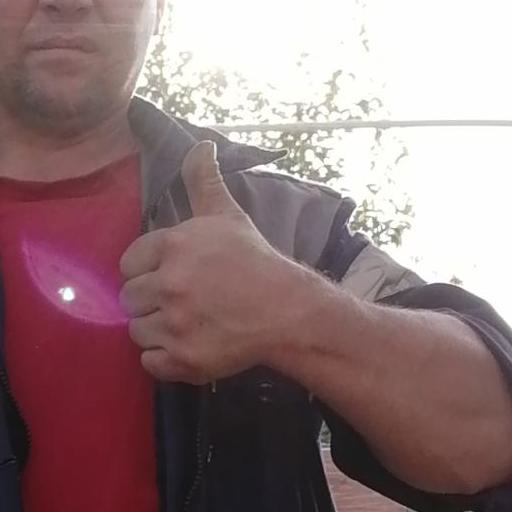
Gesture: like